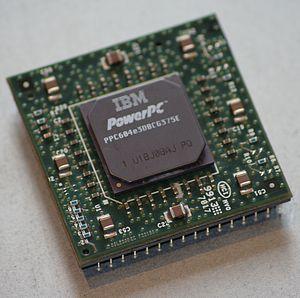
Le PowerPC 604 est un microprocesseur basé sur l'architecture RISC PowerPC, développé conjointement par Apple, IBM et Motorola. Il fait partie de la deuxième génération de PowerPC avec les PowerPC 602, PowerPC 603 et PowerPC 620.